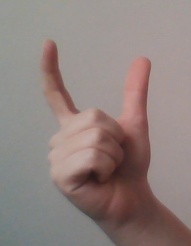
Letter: nun